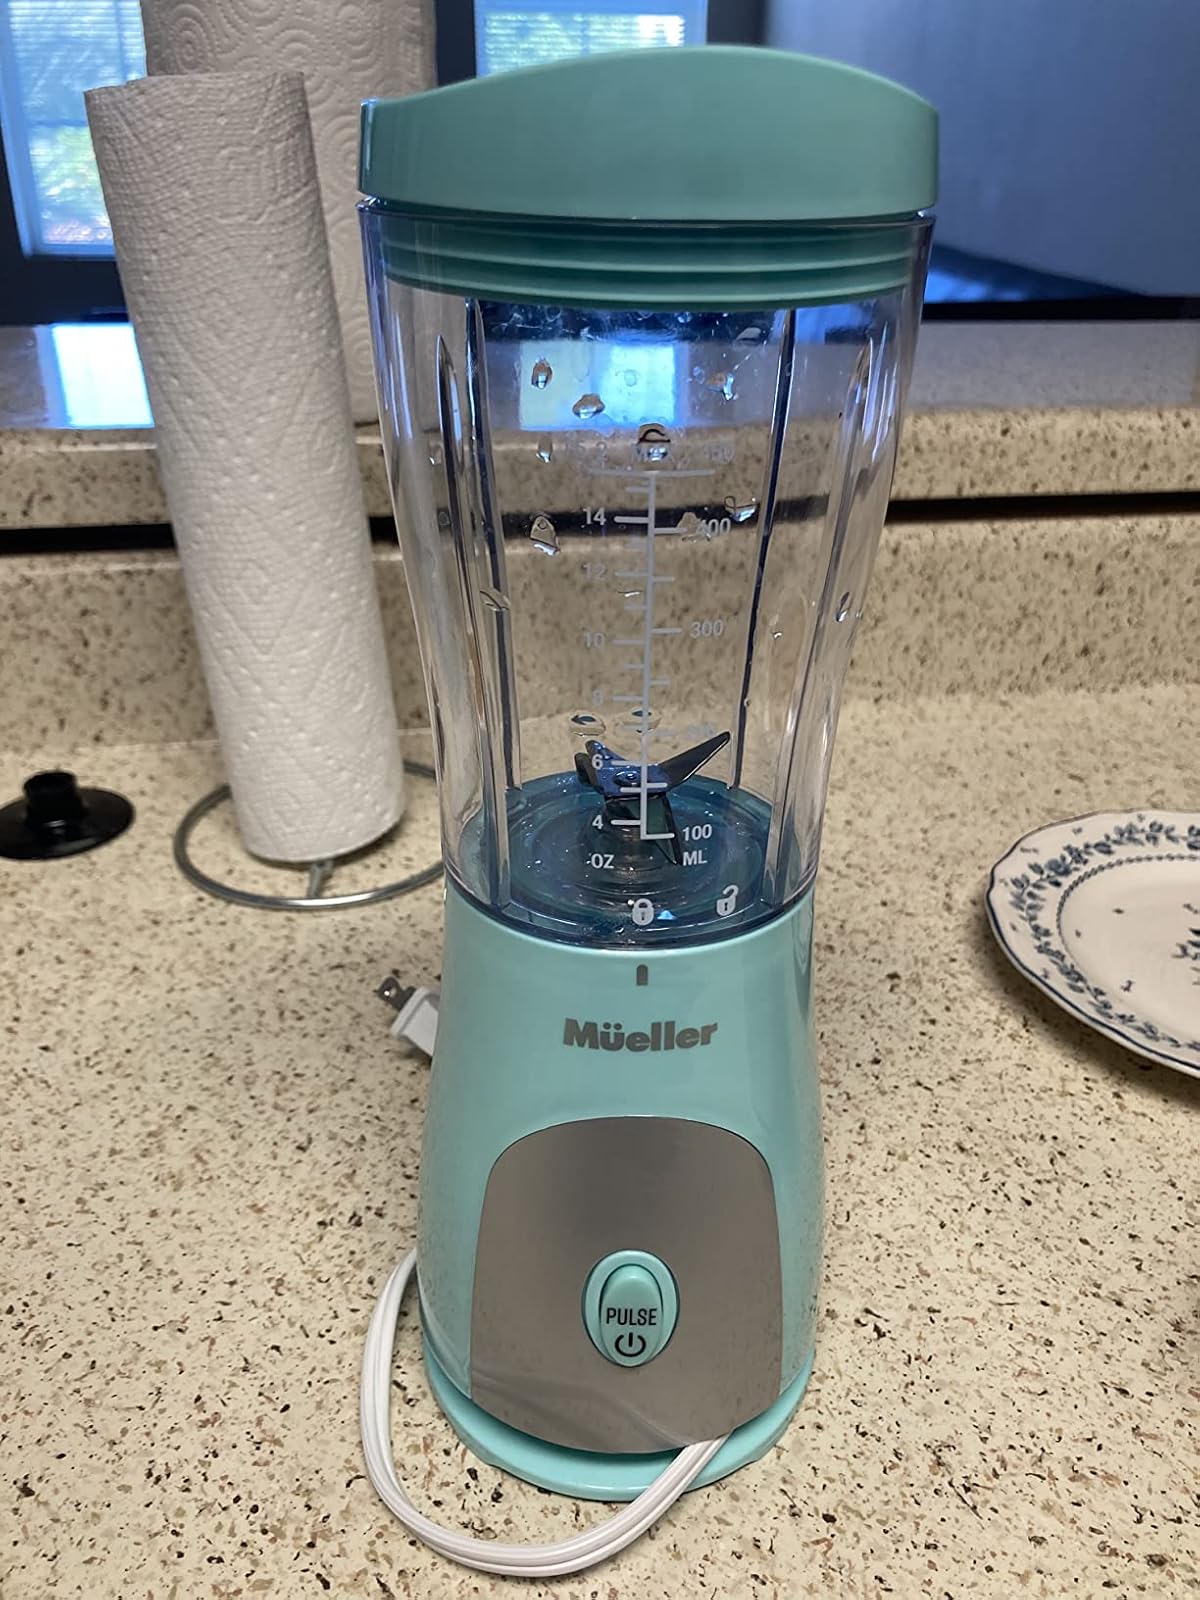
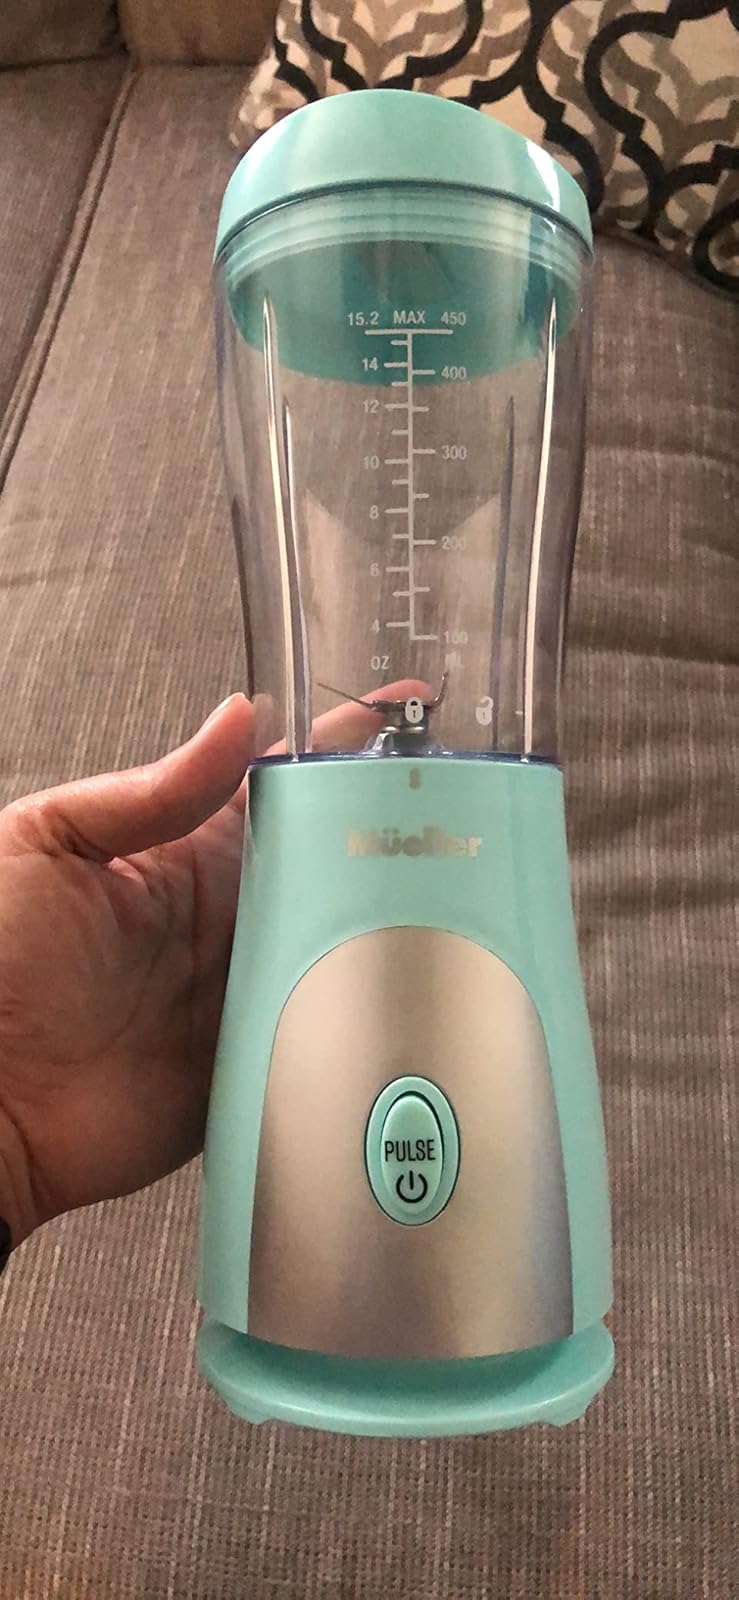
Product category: items_blender
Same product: yes